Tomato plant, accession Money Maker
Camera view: vertical (180 deg); turntable rotation: 210 degrees
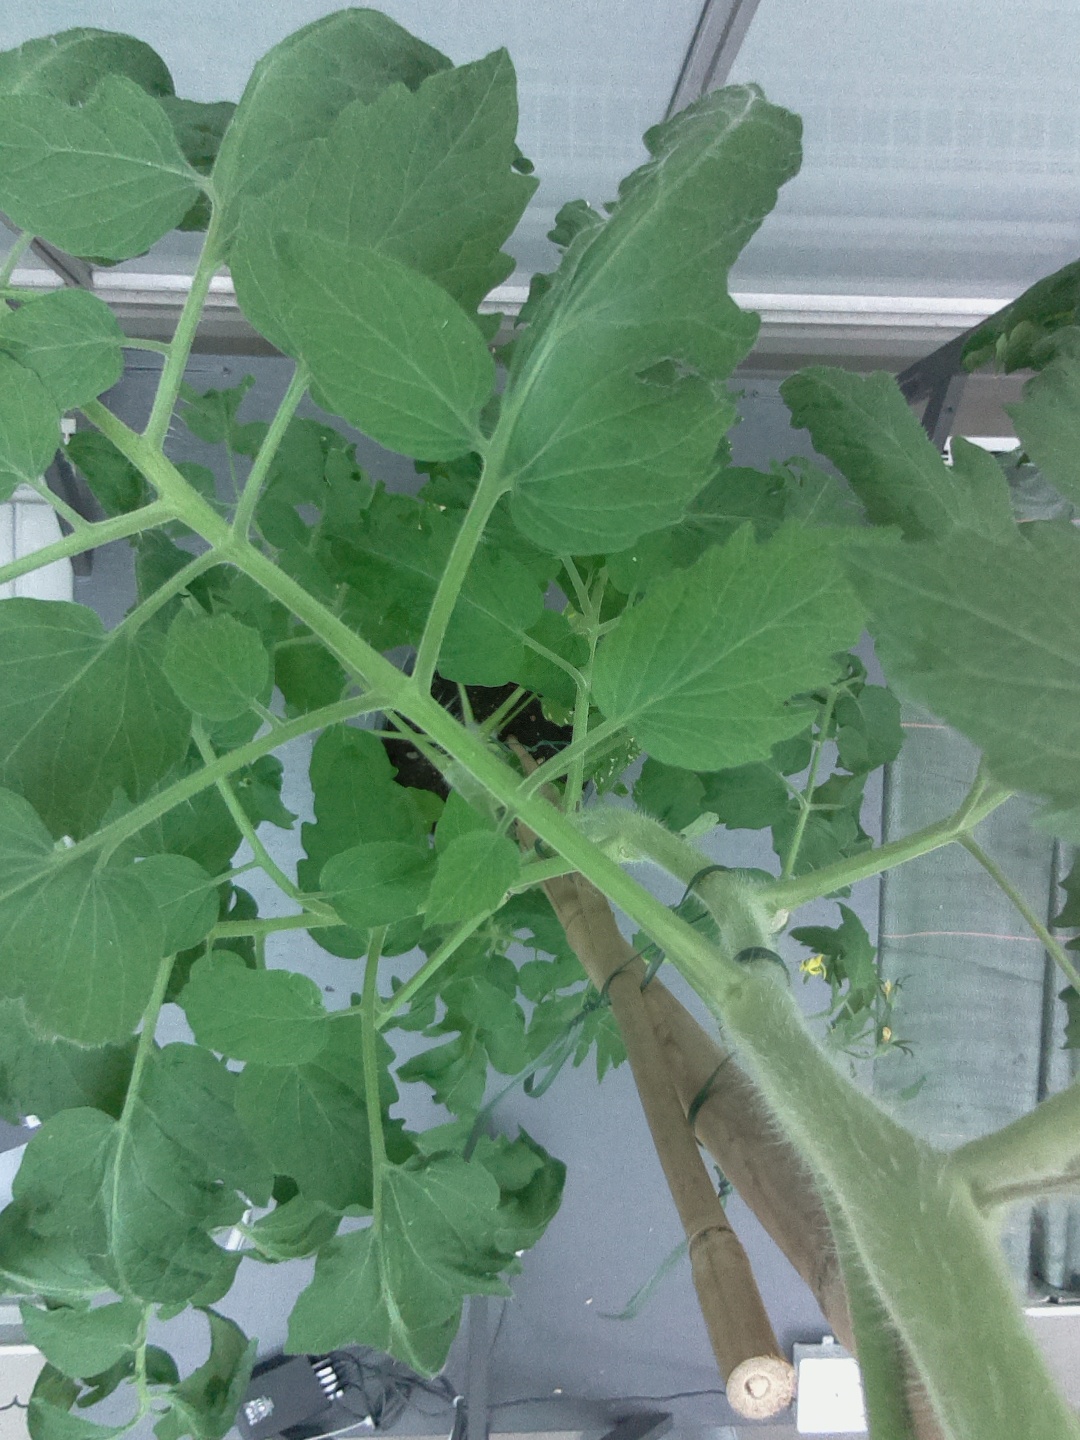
BBCH growth stage 65: Full flowering, 50%-60% of flowers open, first petals falling